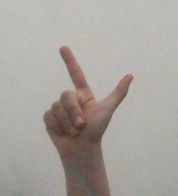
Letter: laam